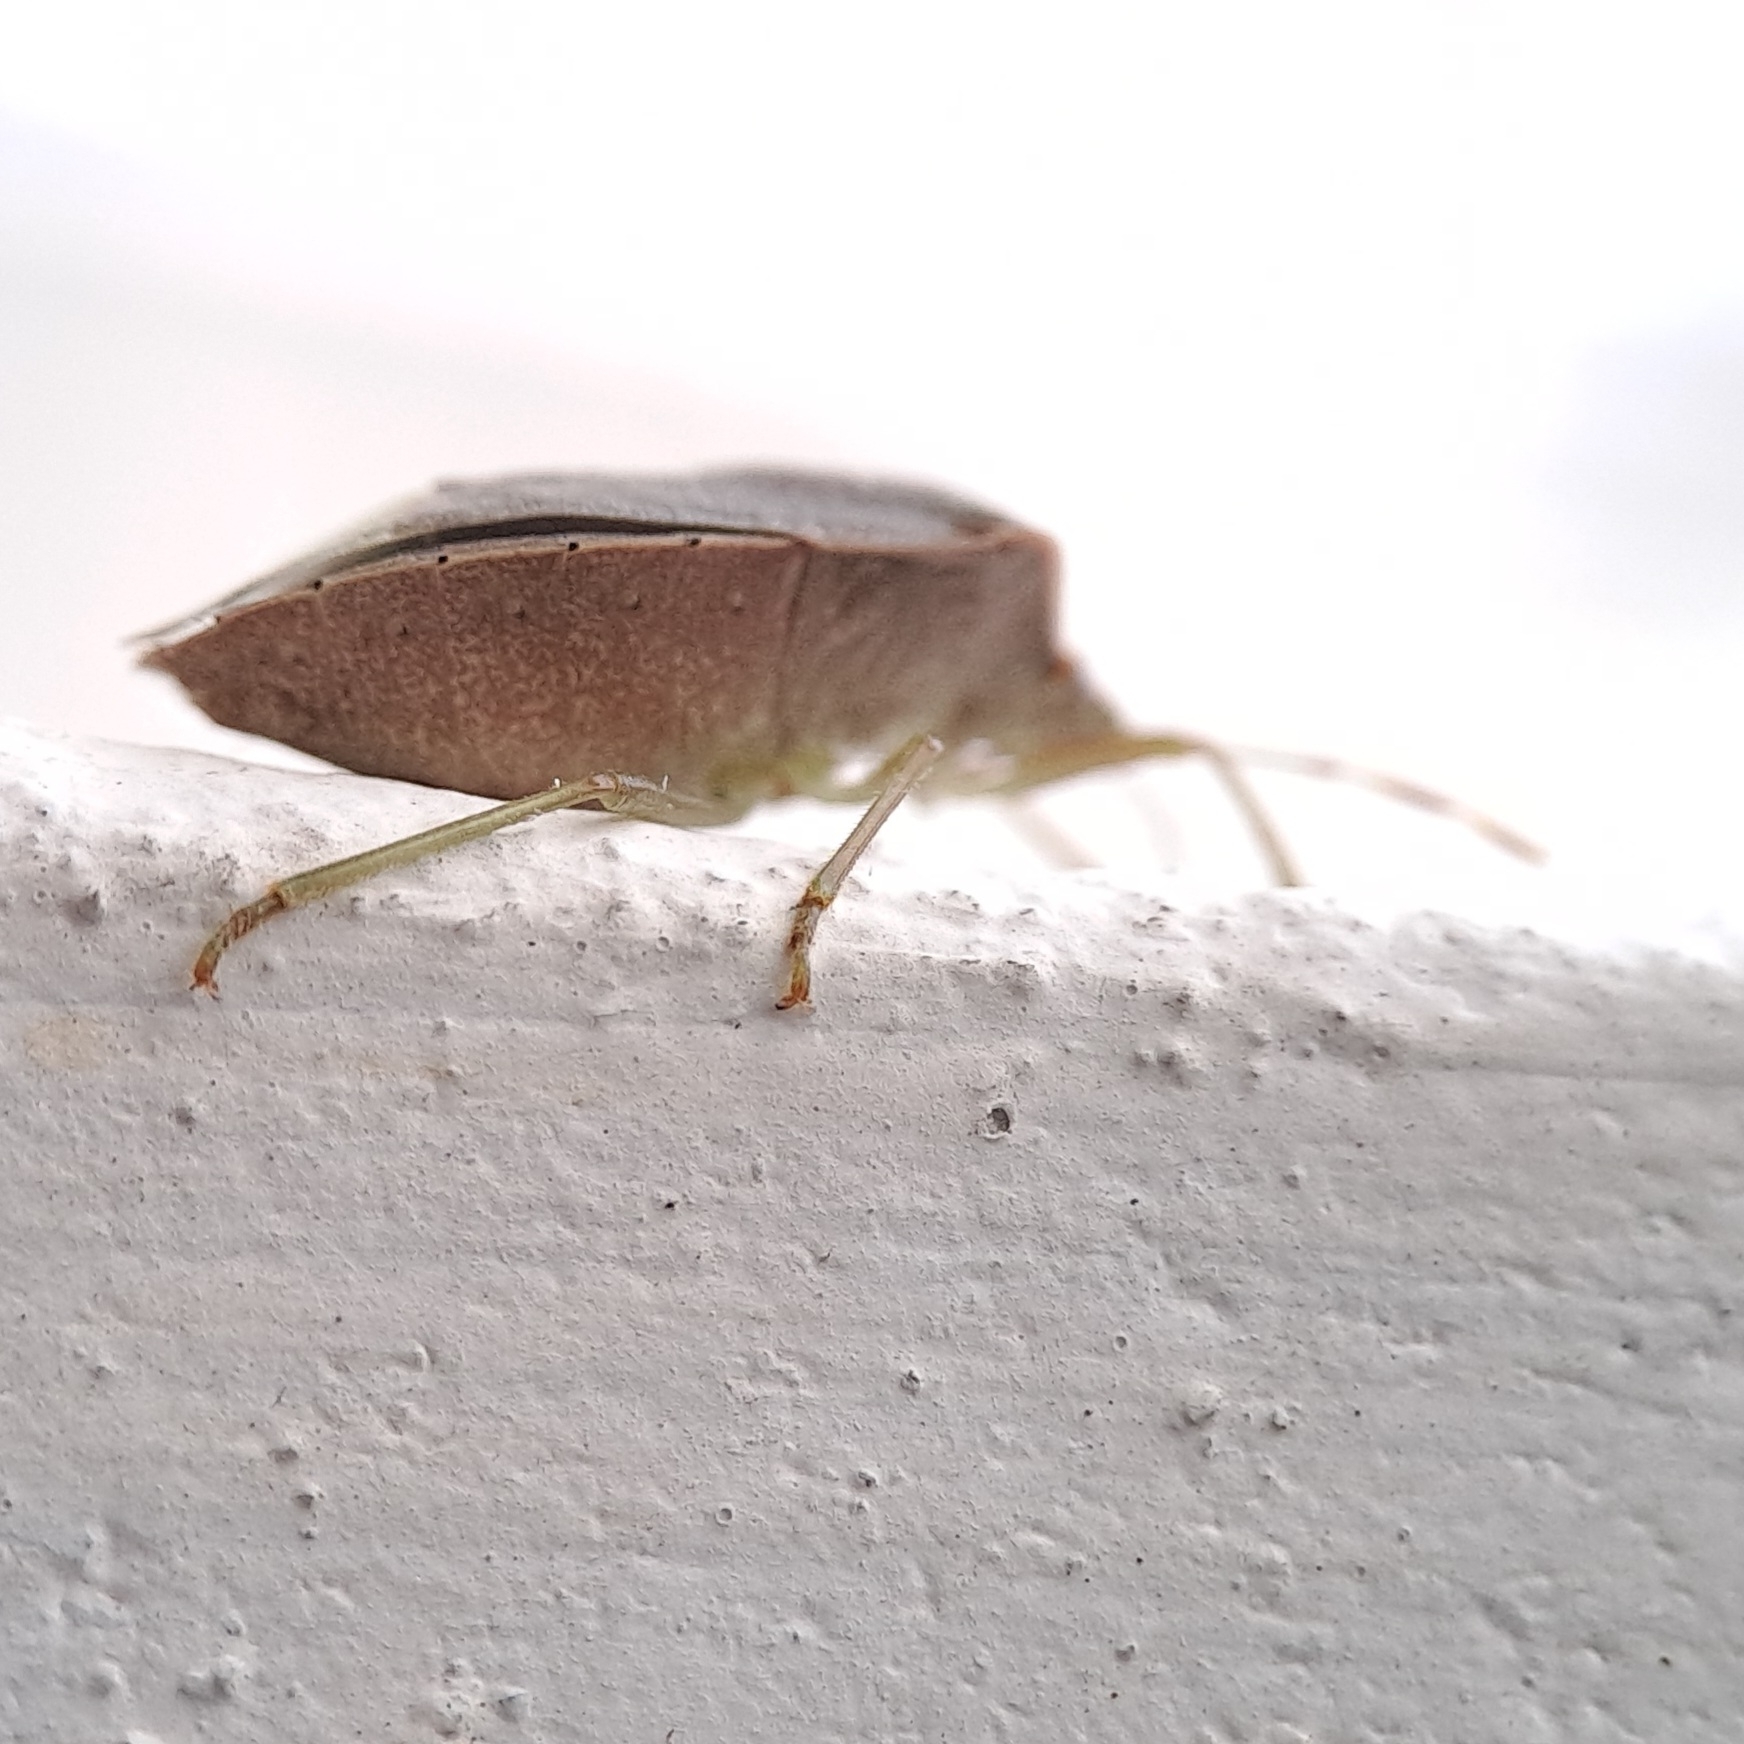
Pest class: stink_bug